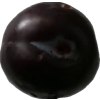
Label: plum